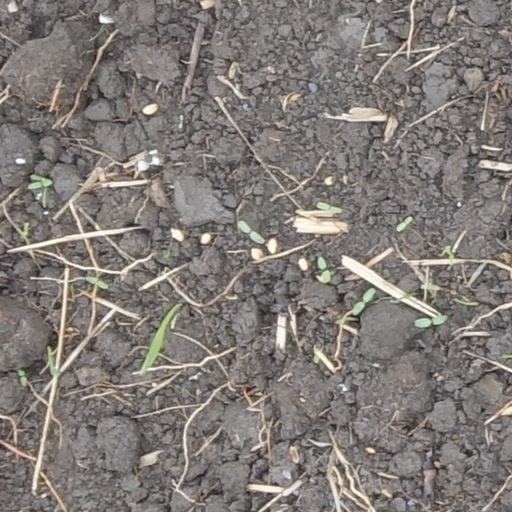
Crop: wheat